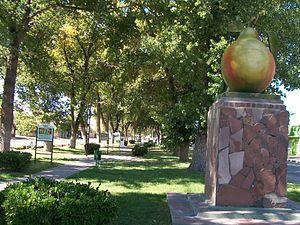
La province de Río Negro est une province de l'Argentine. Elle est située au sud du pays, en Patagonie. Elle est bordée au nord par la province de La Pampa, à l'est par celle de Buenos Aires, au sud par le Chubut et à l'ouest par le Neuquén et, séparée par la cordillère des Andes, par la République du Chili.